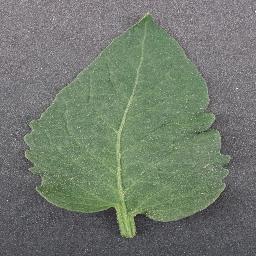
Label: Tomato___healthy